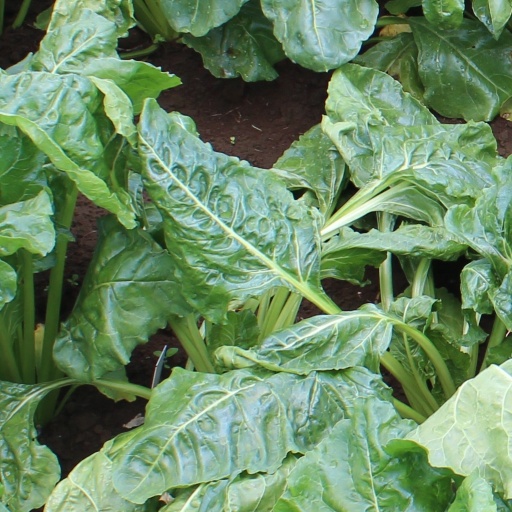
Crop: sugar beet